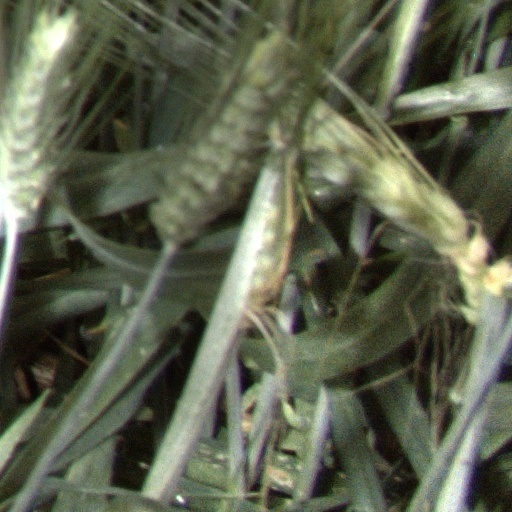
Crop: wheat